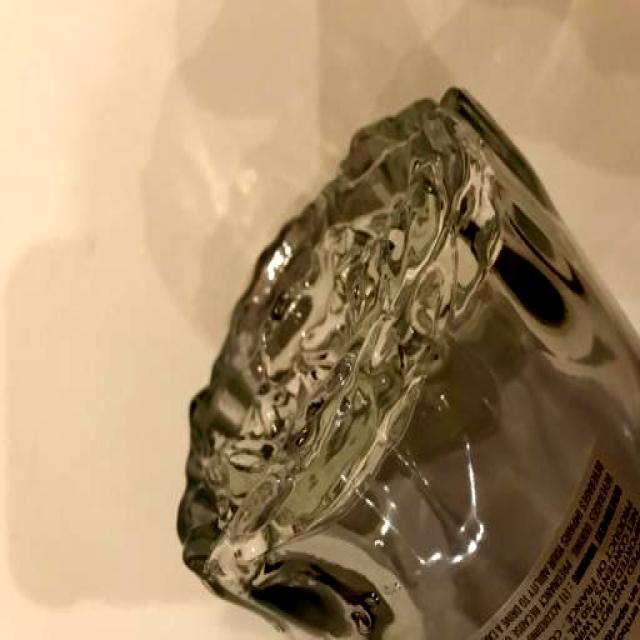
Label: Glass